Hiyoshi Taisha

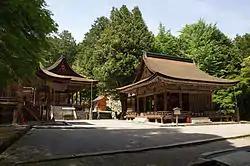
Higashi Hongū (East Hall of Worship)

The first mention of the "kami" Oyamakui is recorded in Kojiki, written in the 8th century AD, which states that this god resides at Mount Hiei, which is located immediately to the east of Hiyoshi Taisha. This "kami" was relocated from the summit of the mountain to its present location in the seventh year of the reign of the semi-legendary Emperor Sujin, or 90 BC per the traditional calendar. In 668 AD, Emperor Tenji decided to relocate the capital to Ōmi Province and built the Ōtsu Palace. At this time, the "kami" of Ōmiwa Shrine in Yamato Province (who served as protector of the imperial dynasty) was relocated as well, and was installed in the Nishi Hongū, whereas the original sanctuary came to be called the Higashi Hongū. In 788 AD, Saichō erected the Tendai Buddhist temple complex of Enryaku-ji on Mount Hiei. After the transfer of the capital to Heian-kyō, Enryaku-ji and by extension, Hiyoshi Taisha came to be guardians of the spiritually vulnerable northeast quadrant from the capital. As Enryaku-ji became ever more powerful, and the Buddhist faith gradually amalgamated with Shinto under the "Shinbutsu-shūgō" policy, Hiyoshi Taisha was subsumed into Enryaku-ji. As missionaries from Enryaku-ji built Buddhist temples all across Japan, they also spread the faith in the "Sanno Gongen" and the Hie "kami".